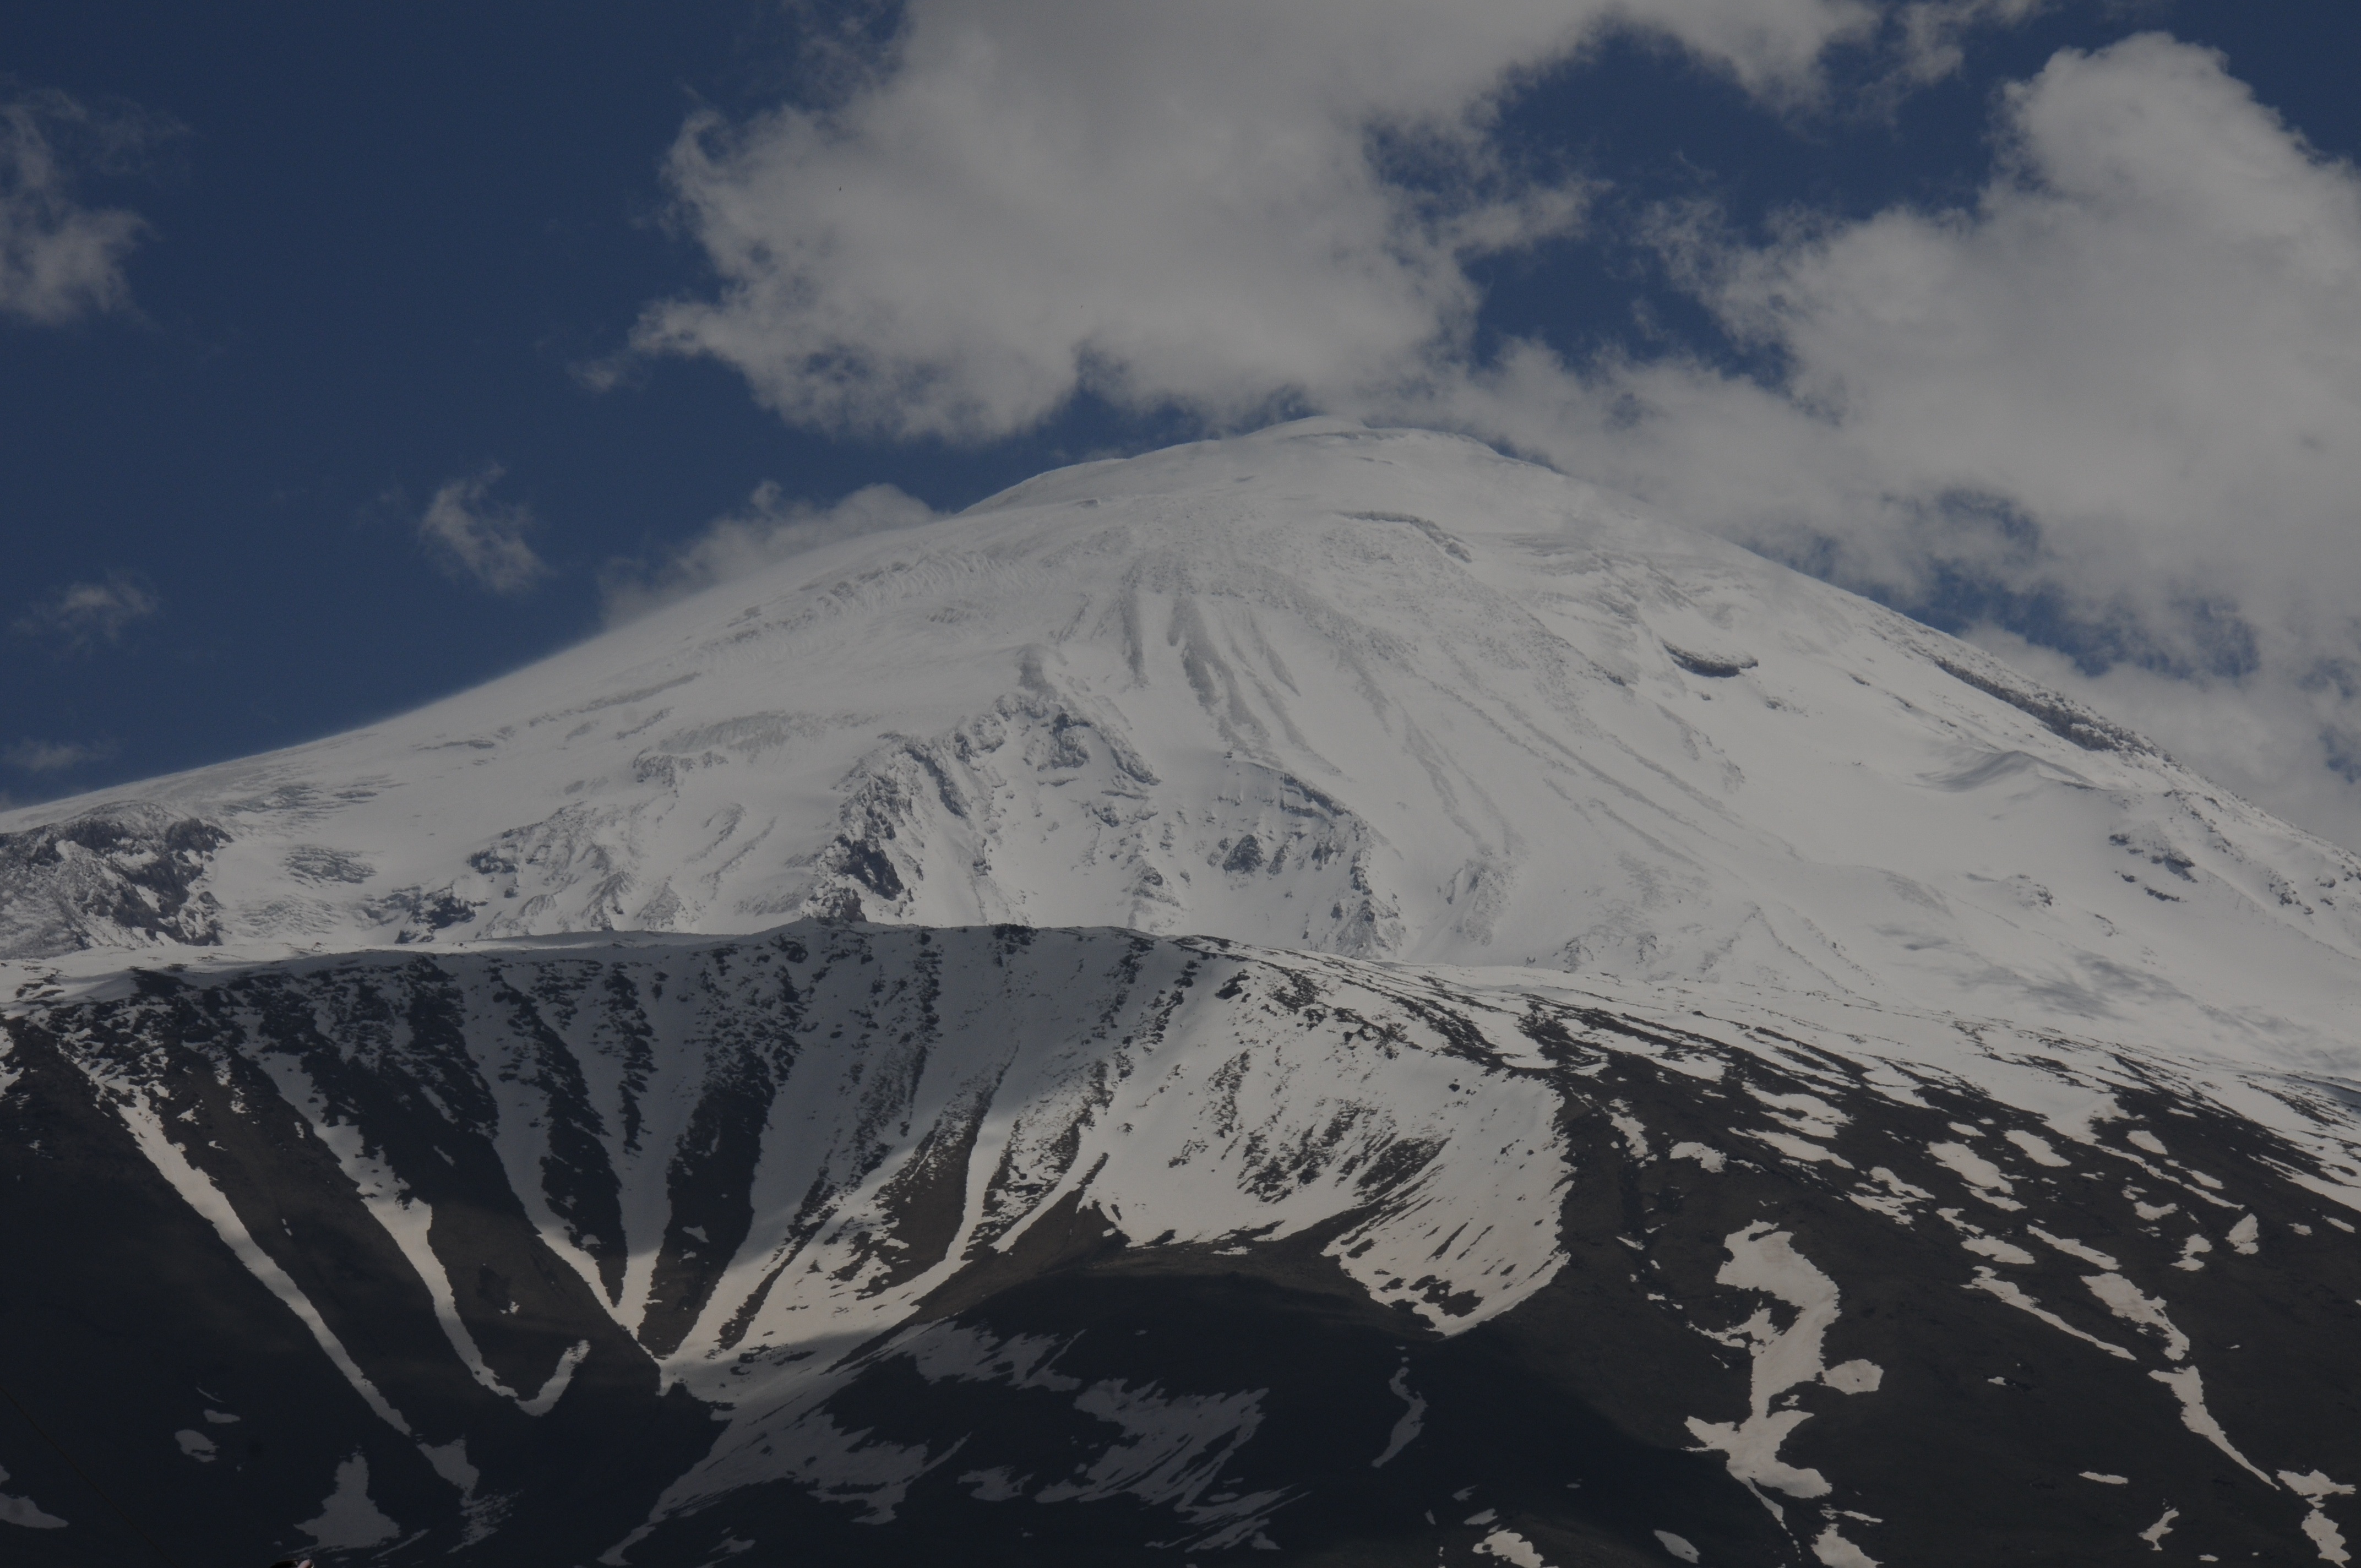
landscape, mountain, snow, winter, cloud, peak, mountain range, weather, ridge, summit, plateau, top, apex, ararat, landform, agri, geographical feature, mountainous landforms, geological phenomenon, maontain